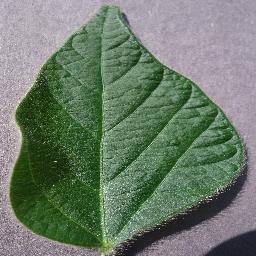
Label: Soybean___healthy